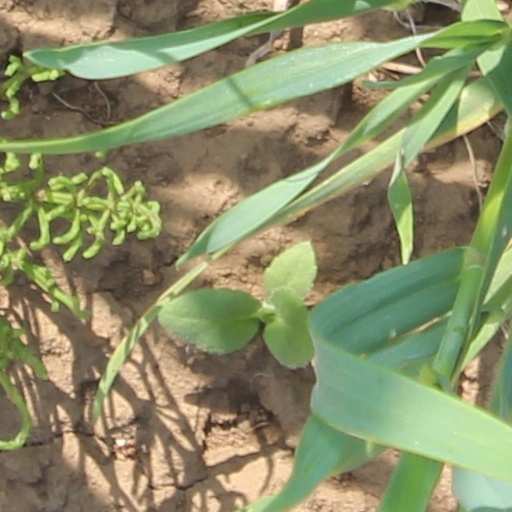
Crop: wheat